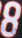
Number: 8